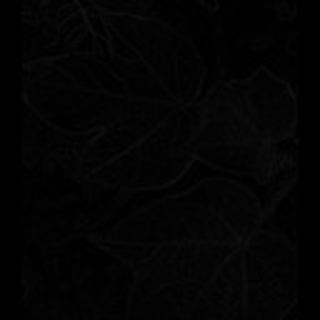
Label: healthy_cotton